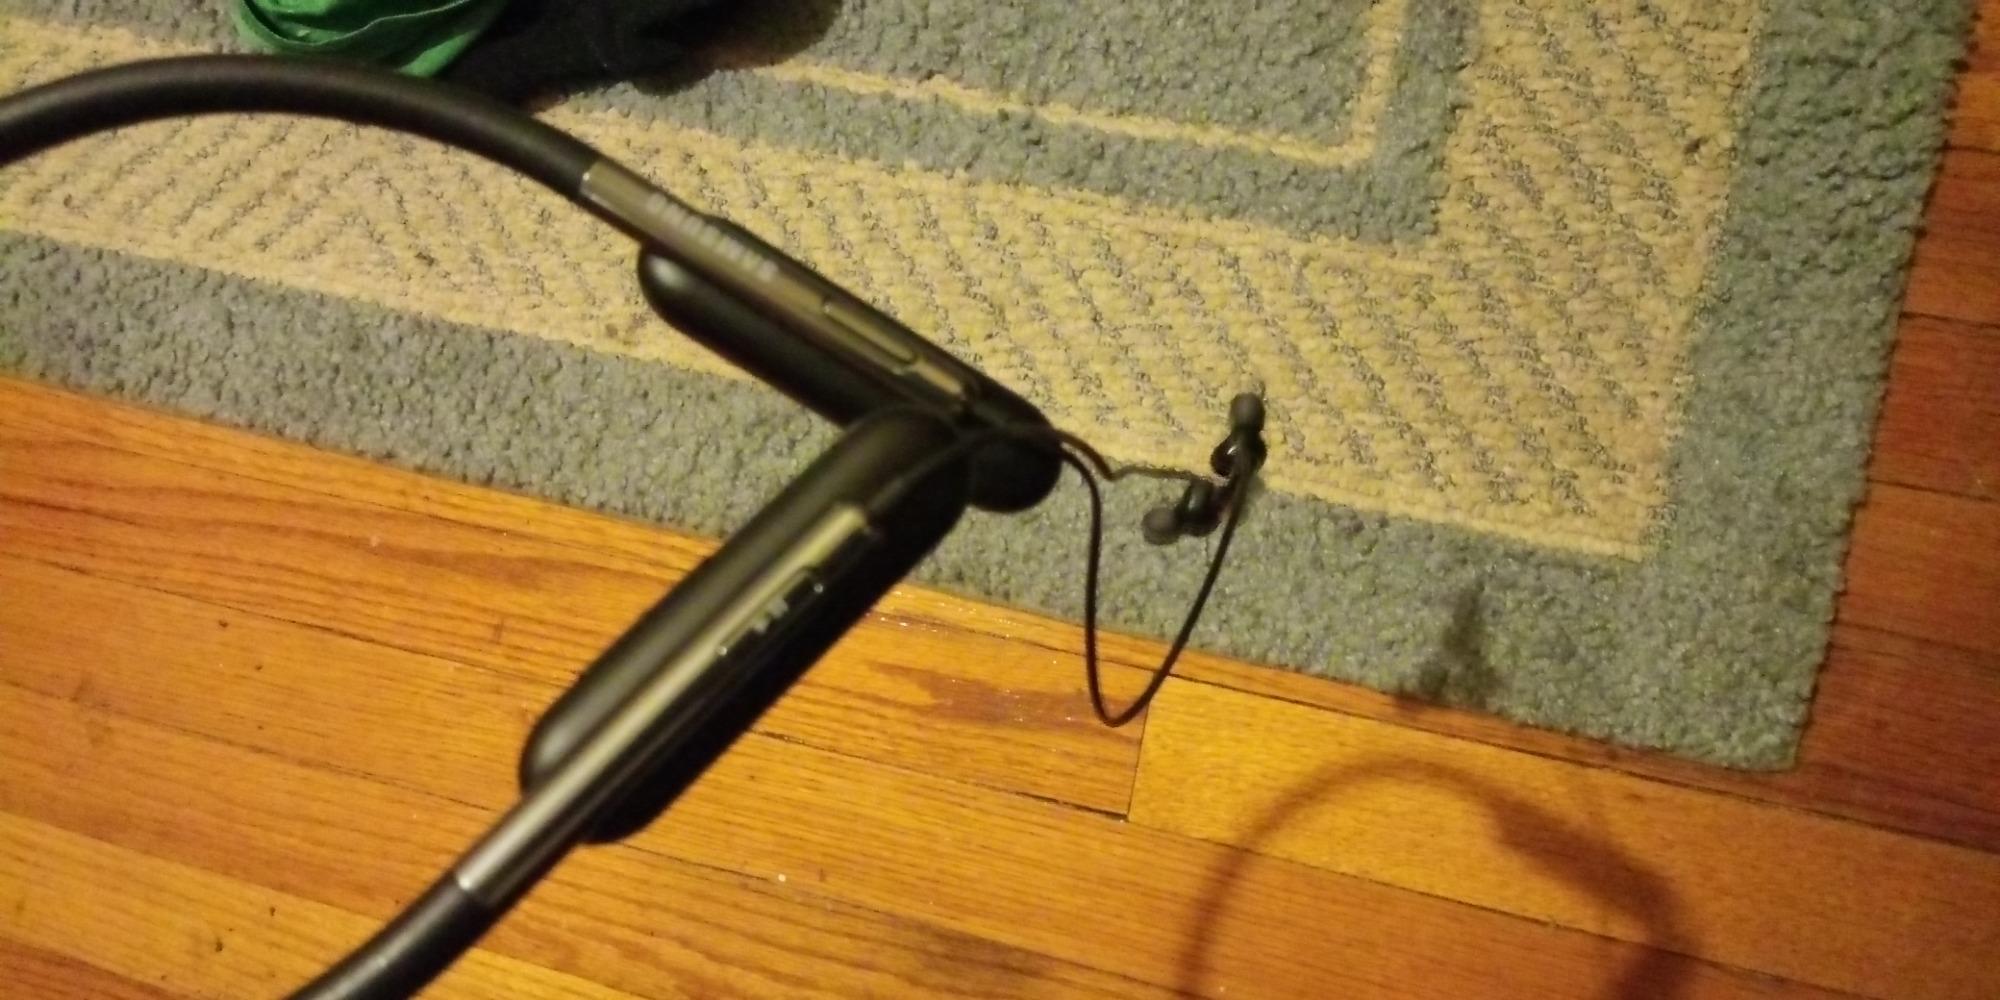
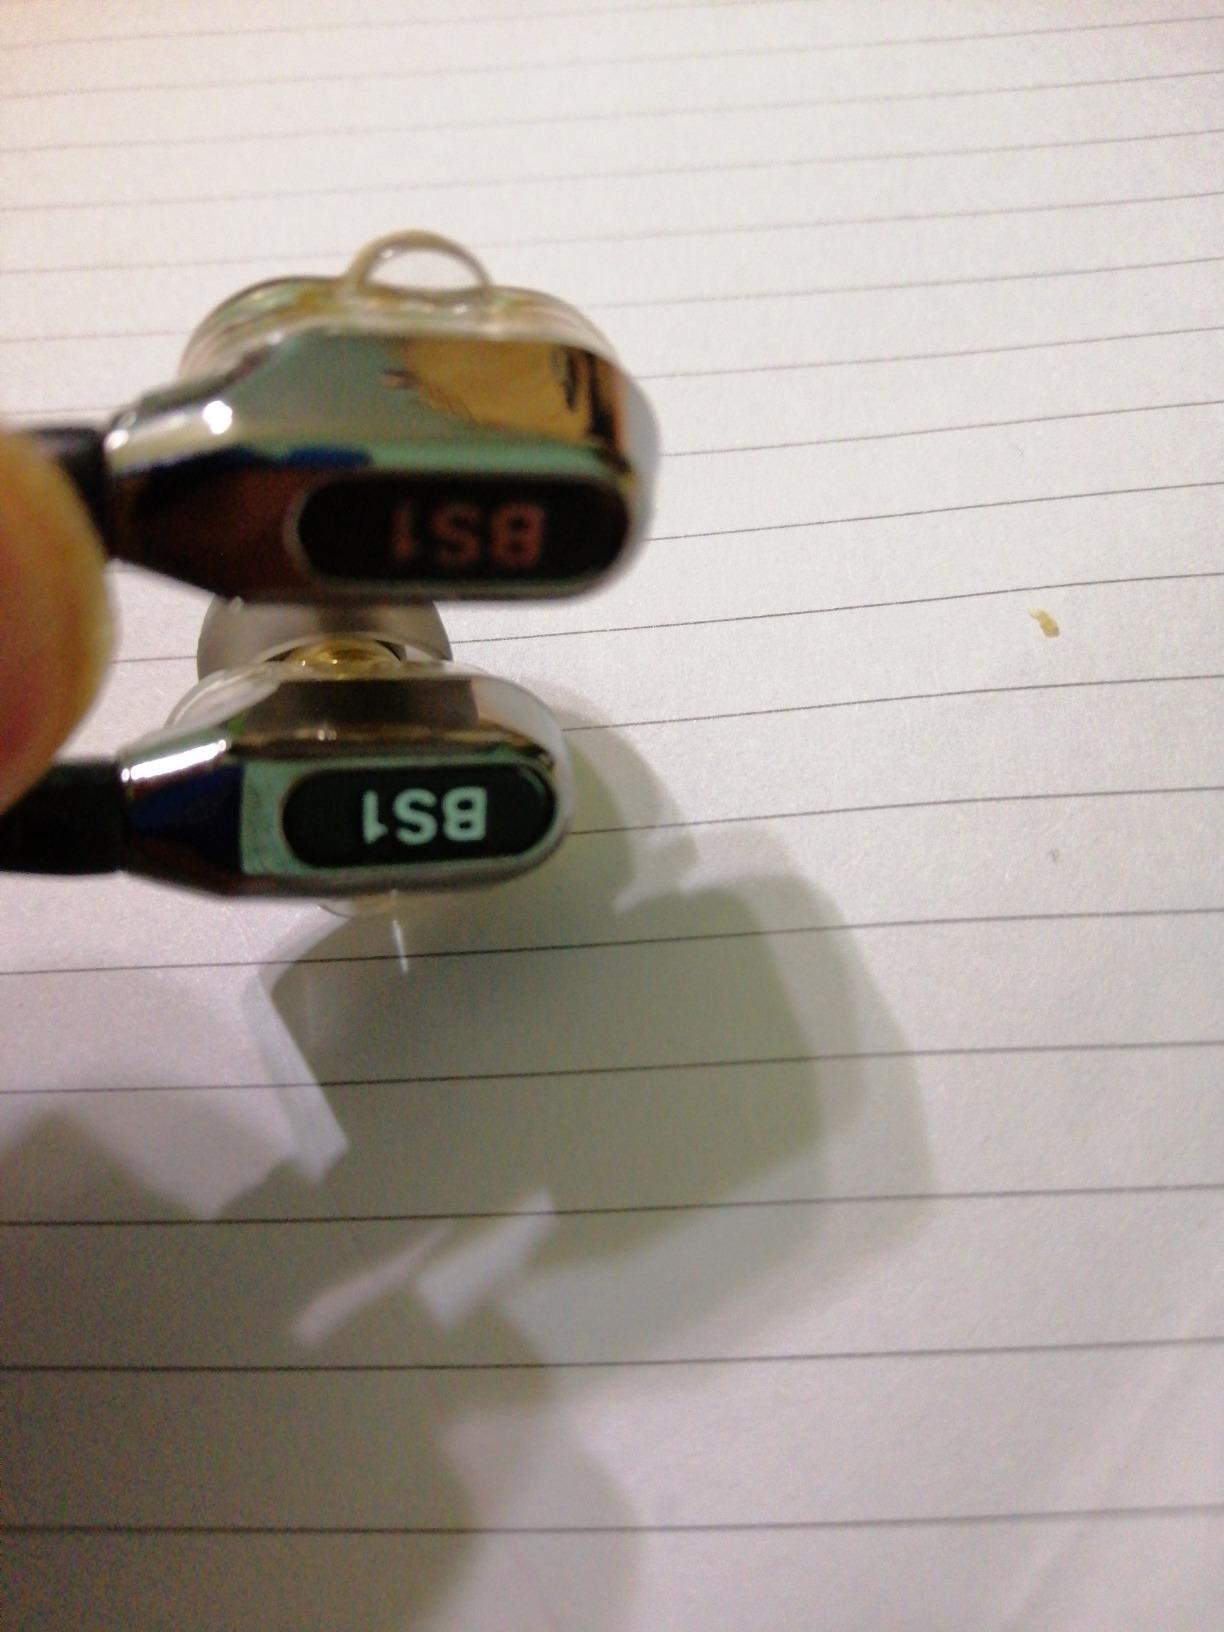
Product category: headphones
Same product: no